Baiyue

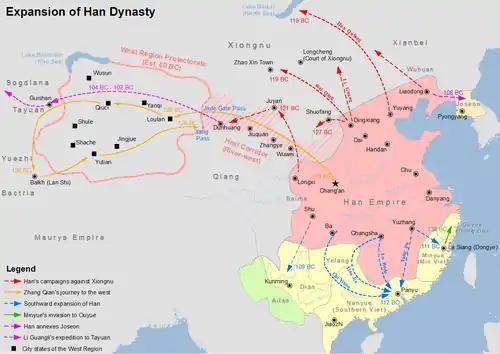
Map showing directions of Han attacks on the Yue home region to the south and the Xiongnu territories to the north in 2nd century BC

In 111 BC, the Han conquered Nanyue and ruled it for the next several hundred years. The former territory of Nanyue was converted into nine commanderies and two outpost commands.